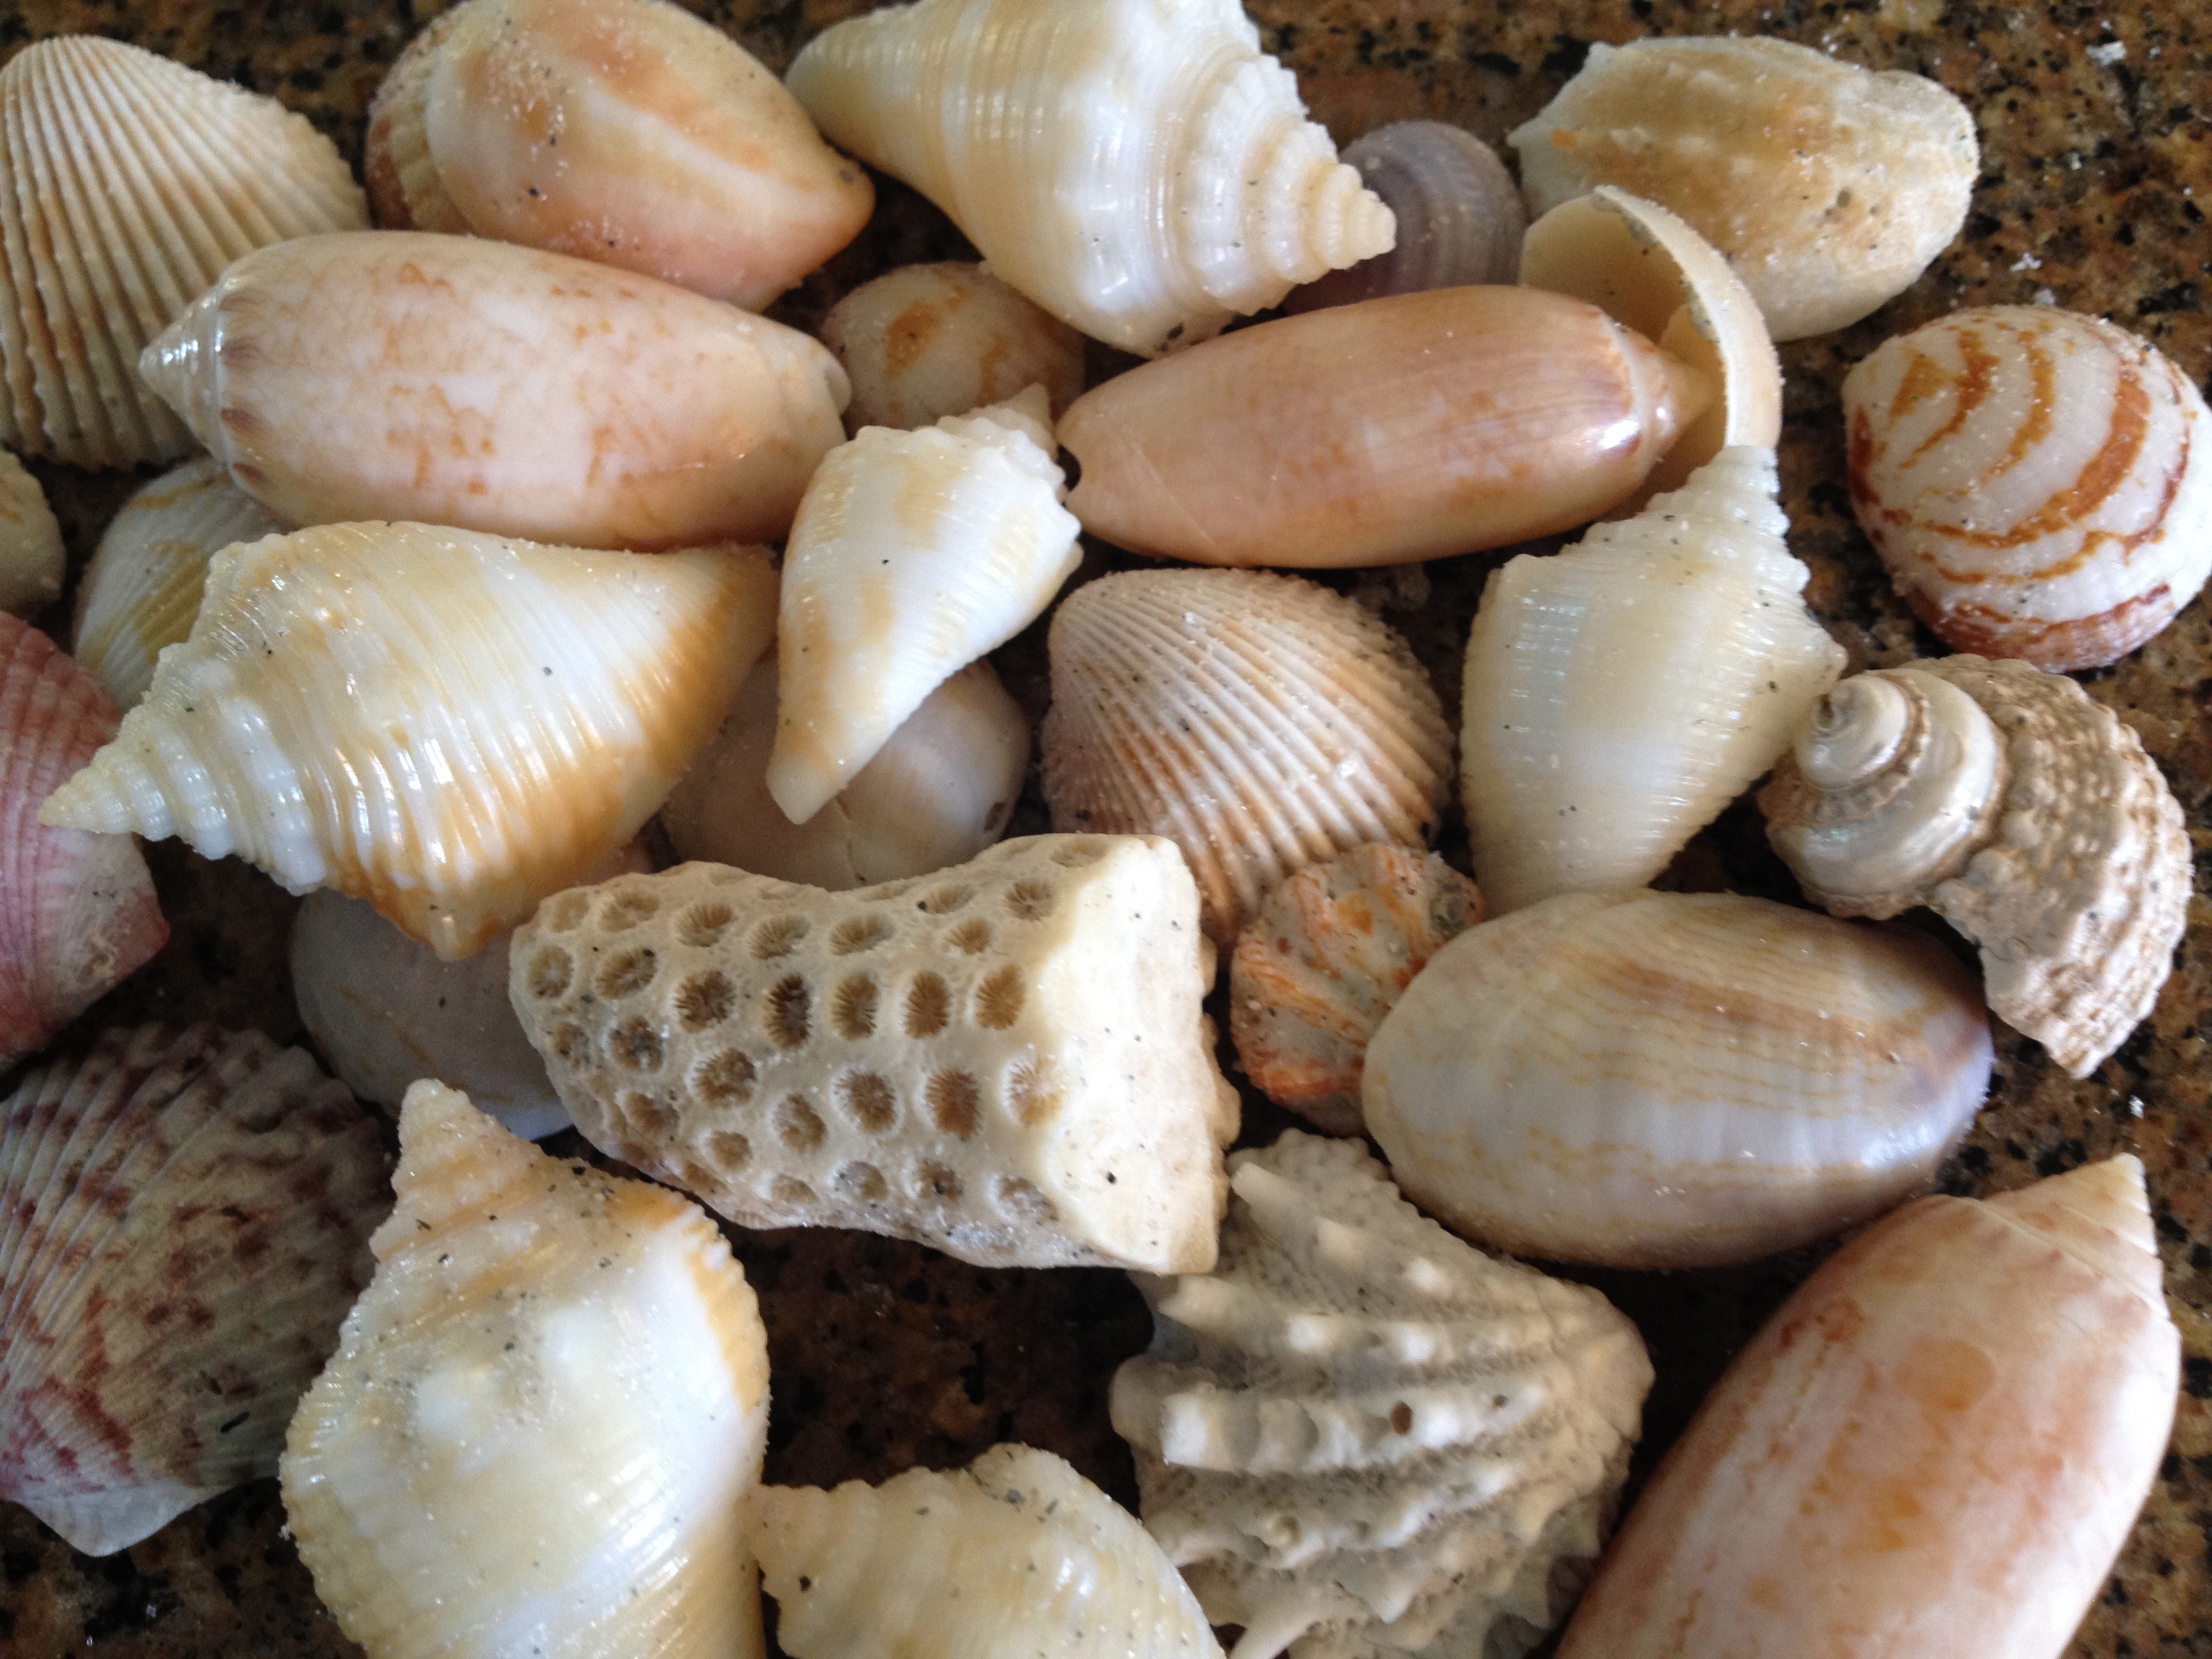
beach, sea, ocean, food, seafood, material, shell, invertebrate, seashell, clam, shells, cockle, florida, molluscs, gulf coast, sea snail, sea shells, oyster mushroom, clams oysters mussels and scallops